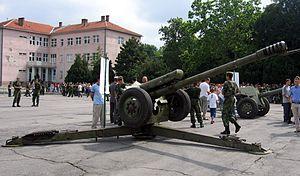
Les forces terrestres libanaises sont la composante terrestre des forces armées libanaises, c'est-à-dire la composante de l'armée libanaise combattant principalement au sol.
L'obusier D-30 de 122 mm est une arme entrée en service dans l'Union des républiques socialistes soviétiques dans les années 1960. C'est une pièce d'artillerie de campagne considérée comme robuste et utilisable dans des conditions difficiles.